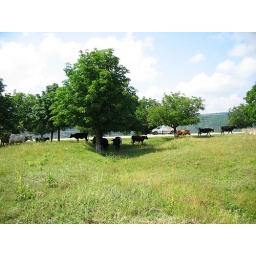
Moldavian countryside - cows by the road